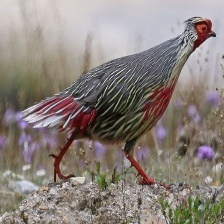
Species: BLOOD PHEASANT
Scientific name: ITHAGINIS CRUENTUS